Passenger rail transport in China

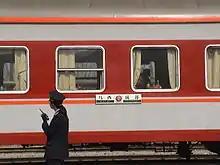
An air-conditioned General Fast Train from Chengdu to Ürümqi West

"General fast trains" (which can be shortened to , "") are slower passenger trains that stop at around half of the stations along the way, resulting in a longer travel time than the fast trains. The top speed is 120 km/h. Route numbers are always four numeric digits—a numeric prefix from 1-5 followed by a 3-digit route number. Numbers 1001–1998 for the trains running through three or more railway bureaus, 2001–3998 for the trains running through two railway bureaus, and 4001–5998 for the trains that run in only one railway bureau.